Laura Lemay

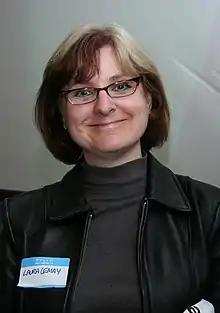
Lemay in 2006

Laura Lemay (born August 1, 1967) is an American author of technical books, most notably starting the SAMS Publishing "Teach Yourself" series.